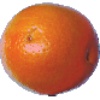
Label: Tangelo 1